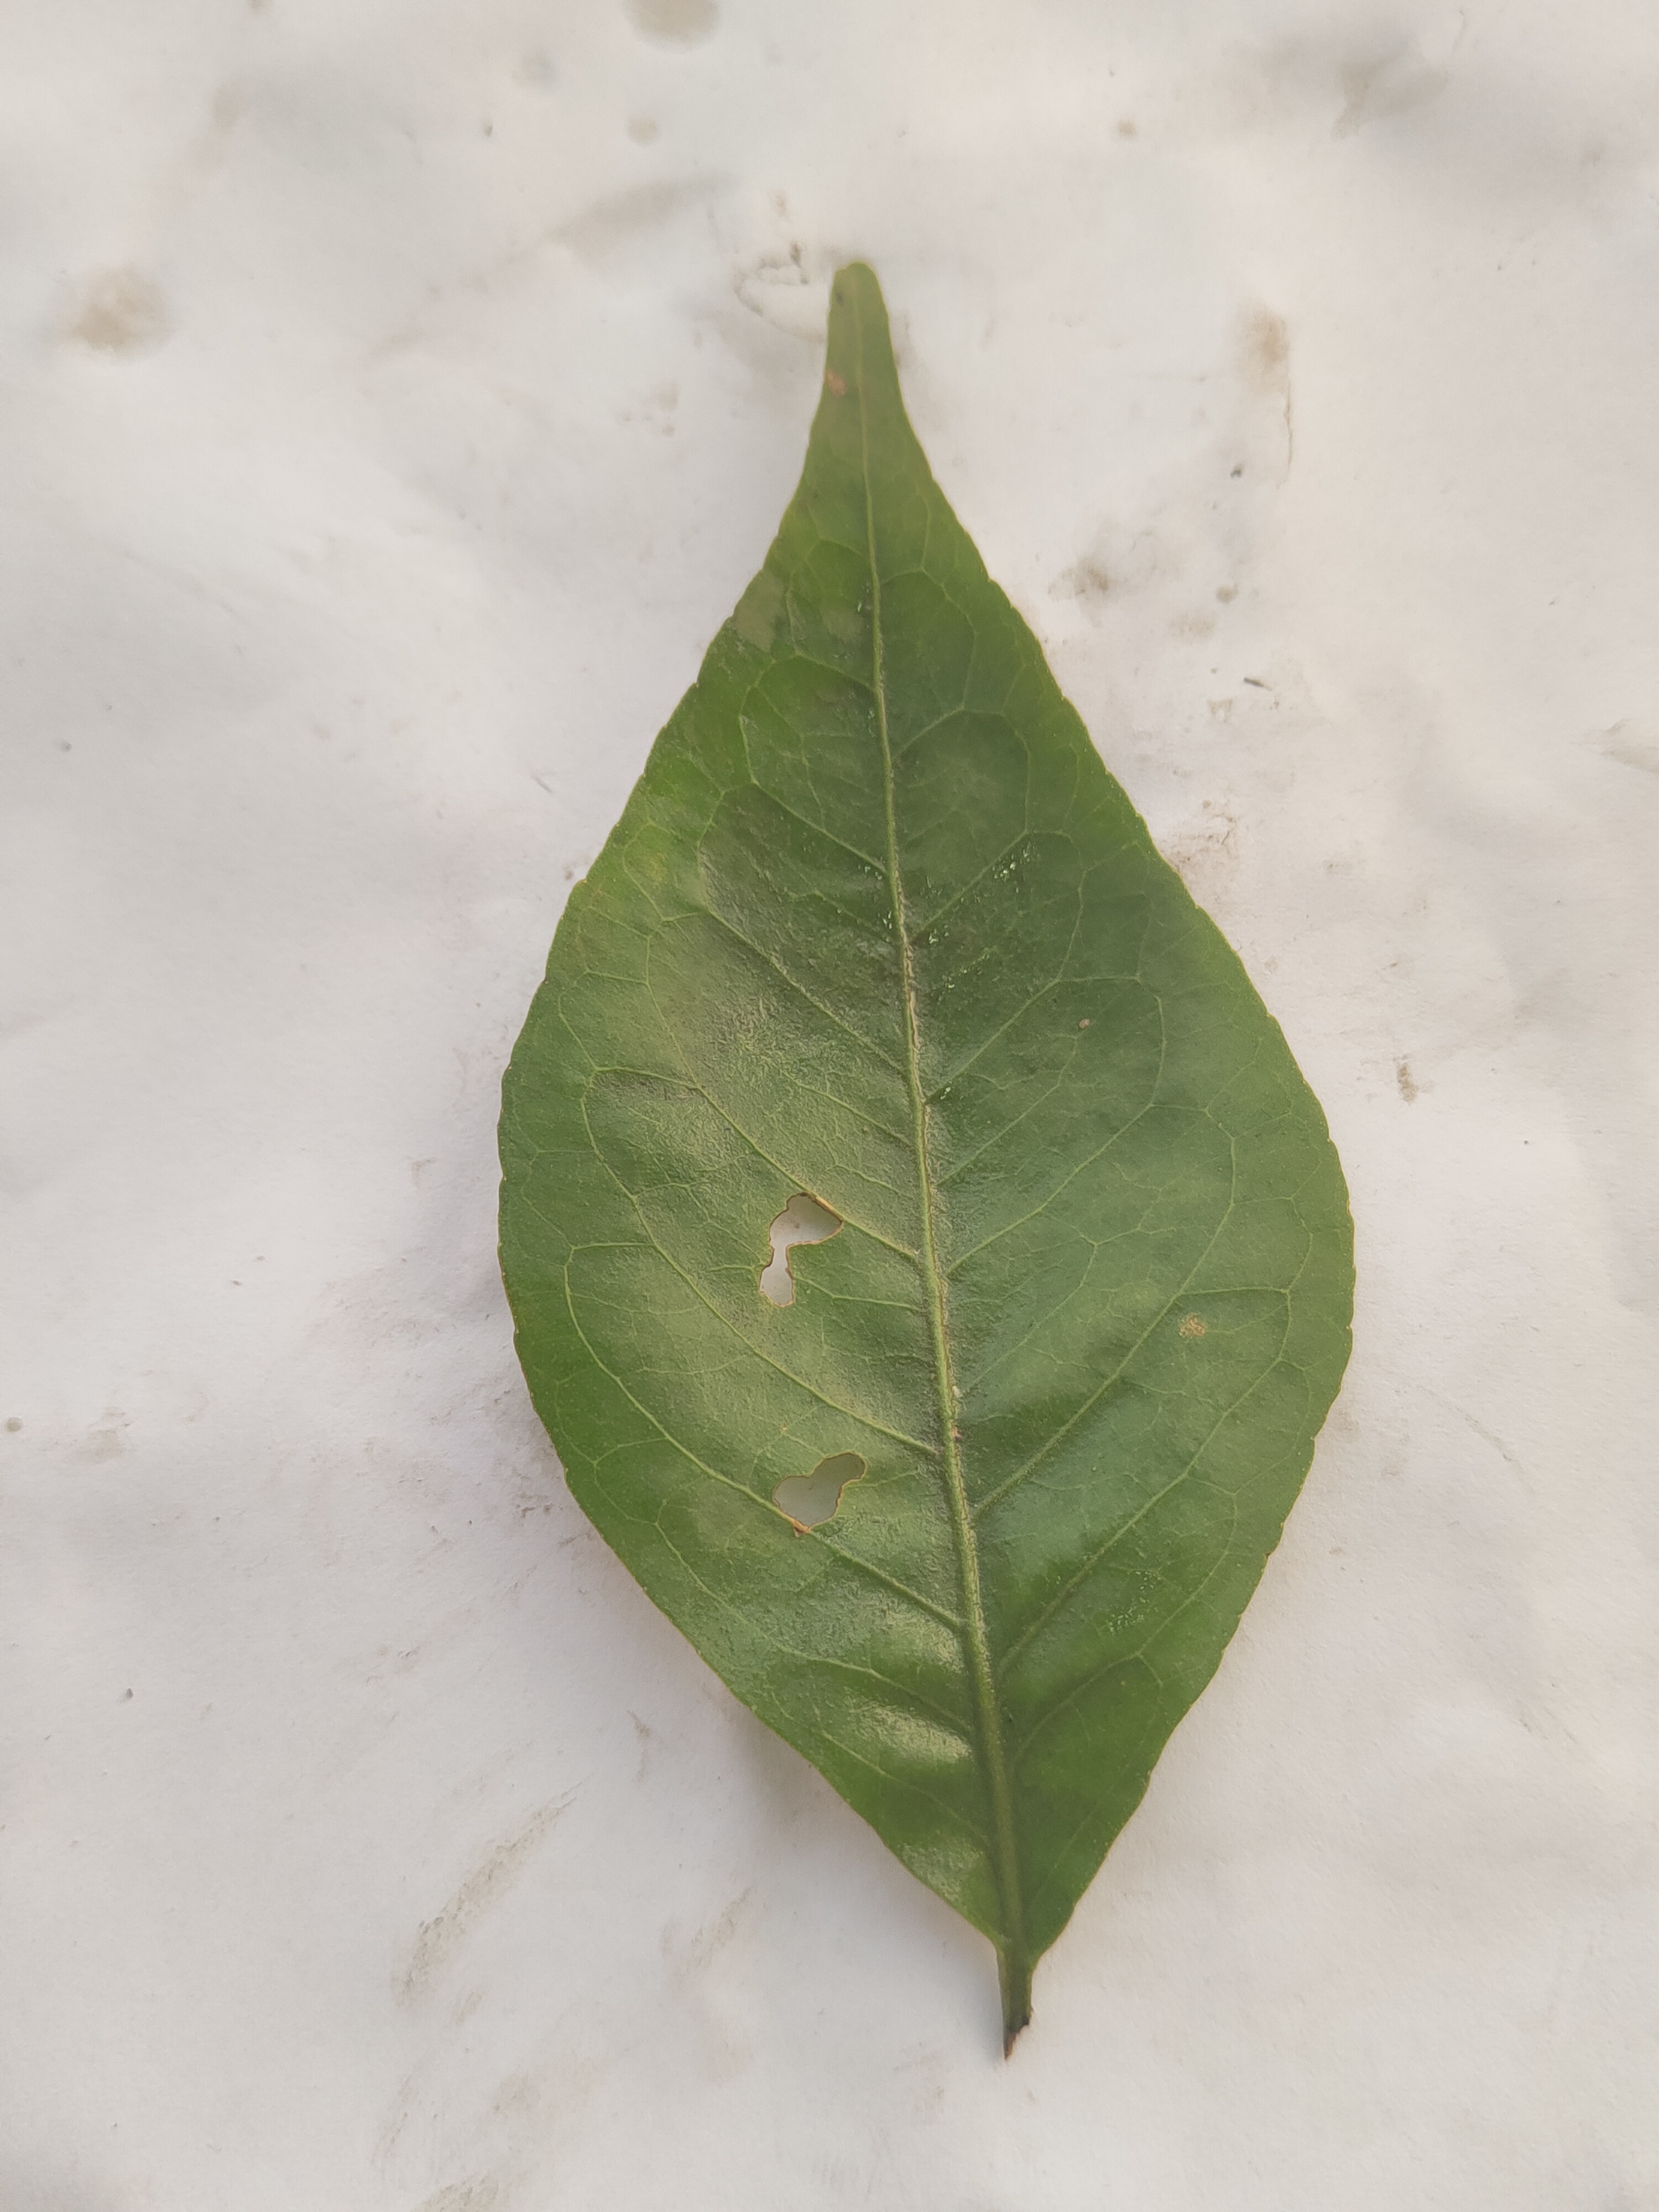
Leaf variety: Aegle marmelos